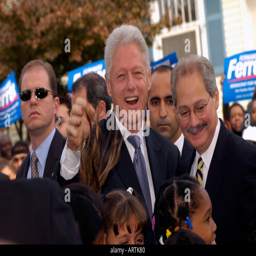
politician appears at an endorsement event